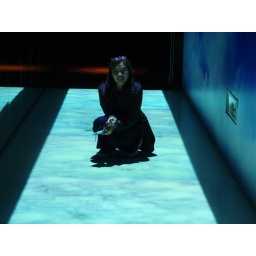
Cool effects. walking through the projected screen would clear the clouds and you can see buildings and street beneath your feet.